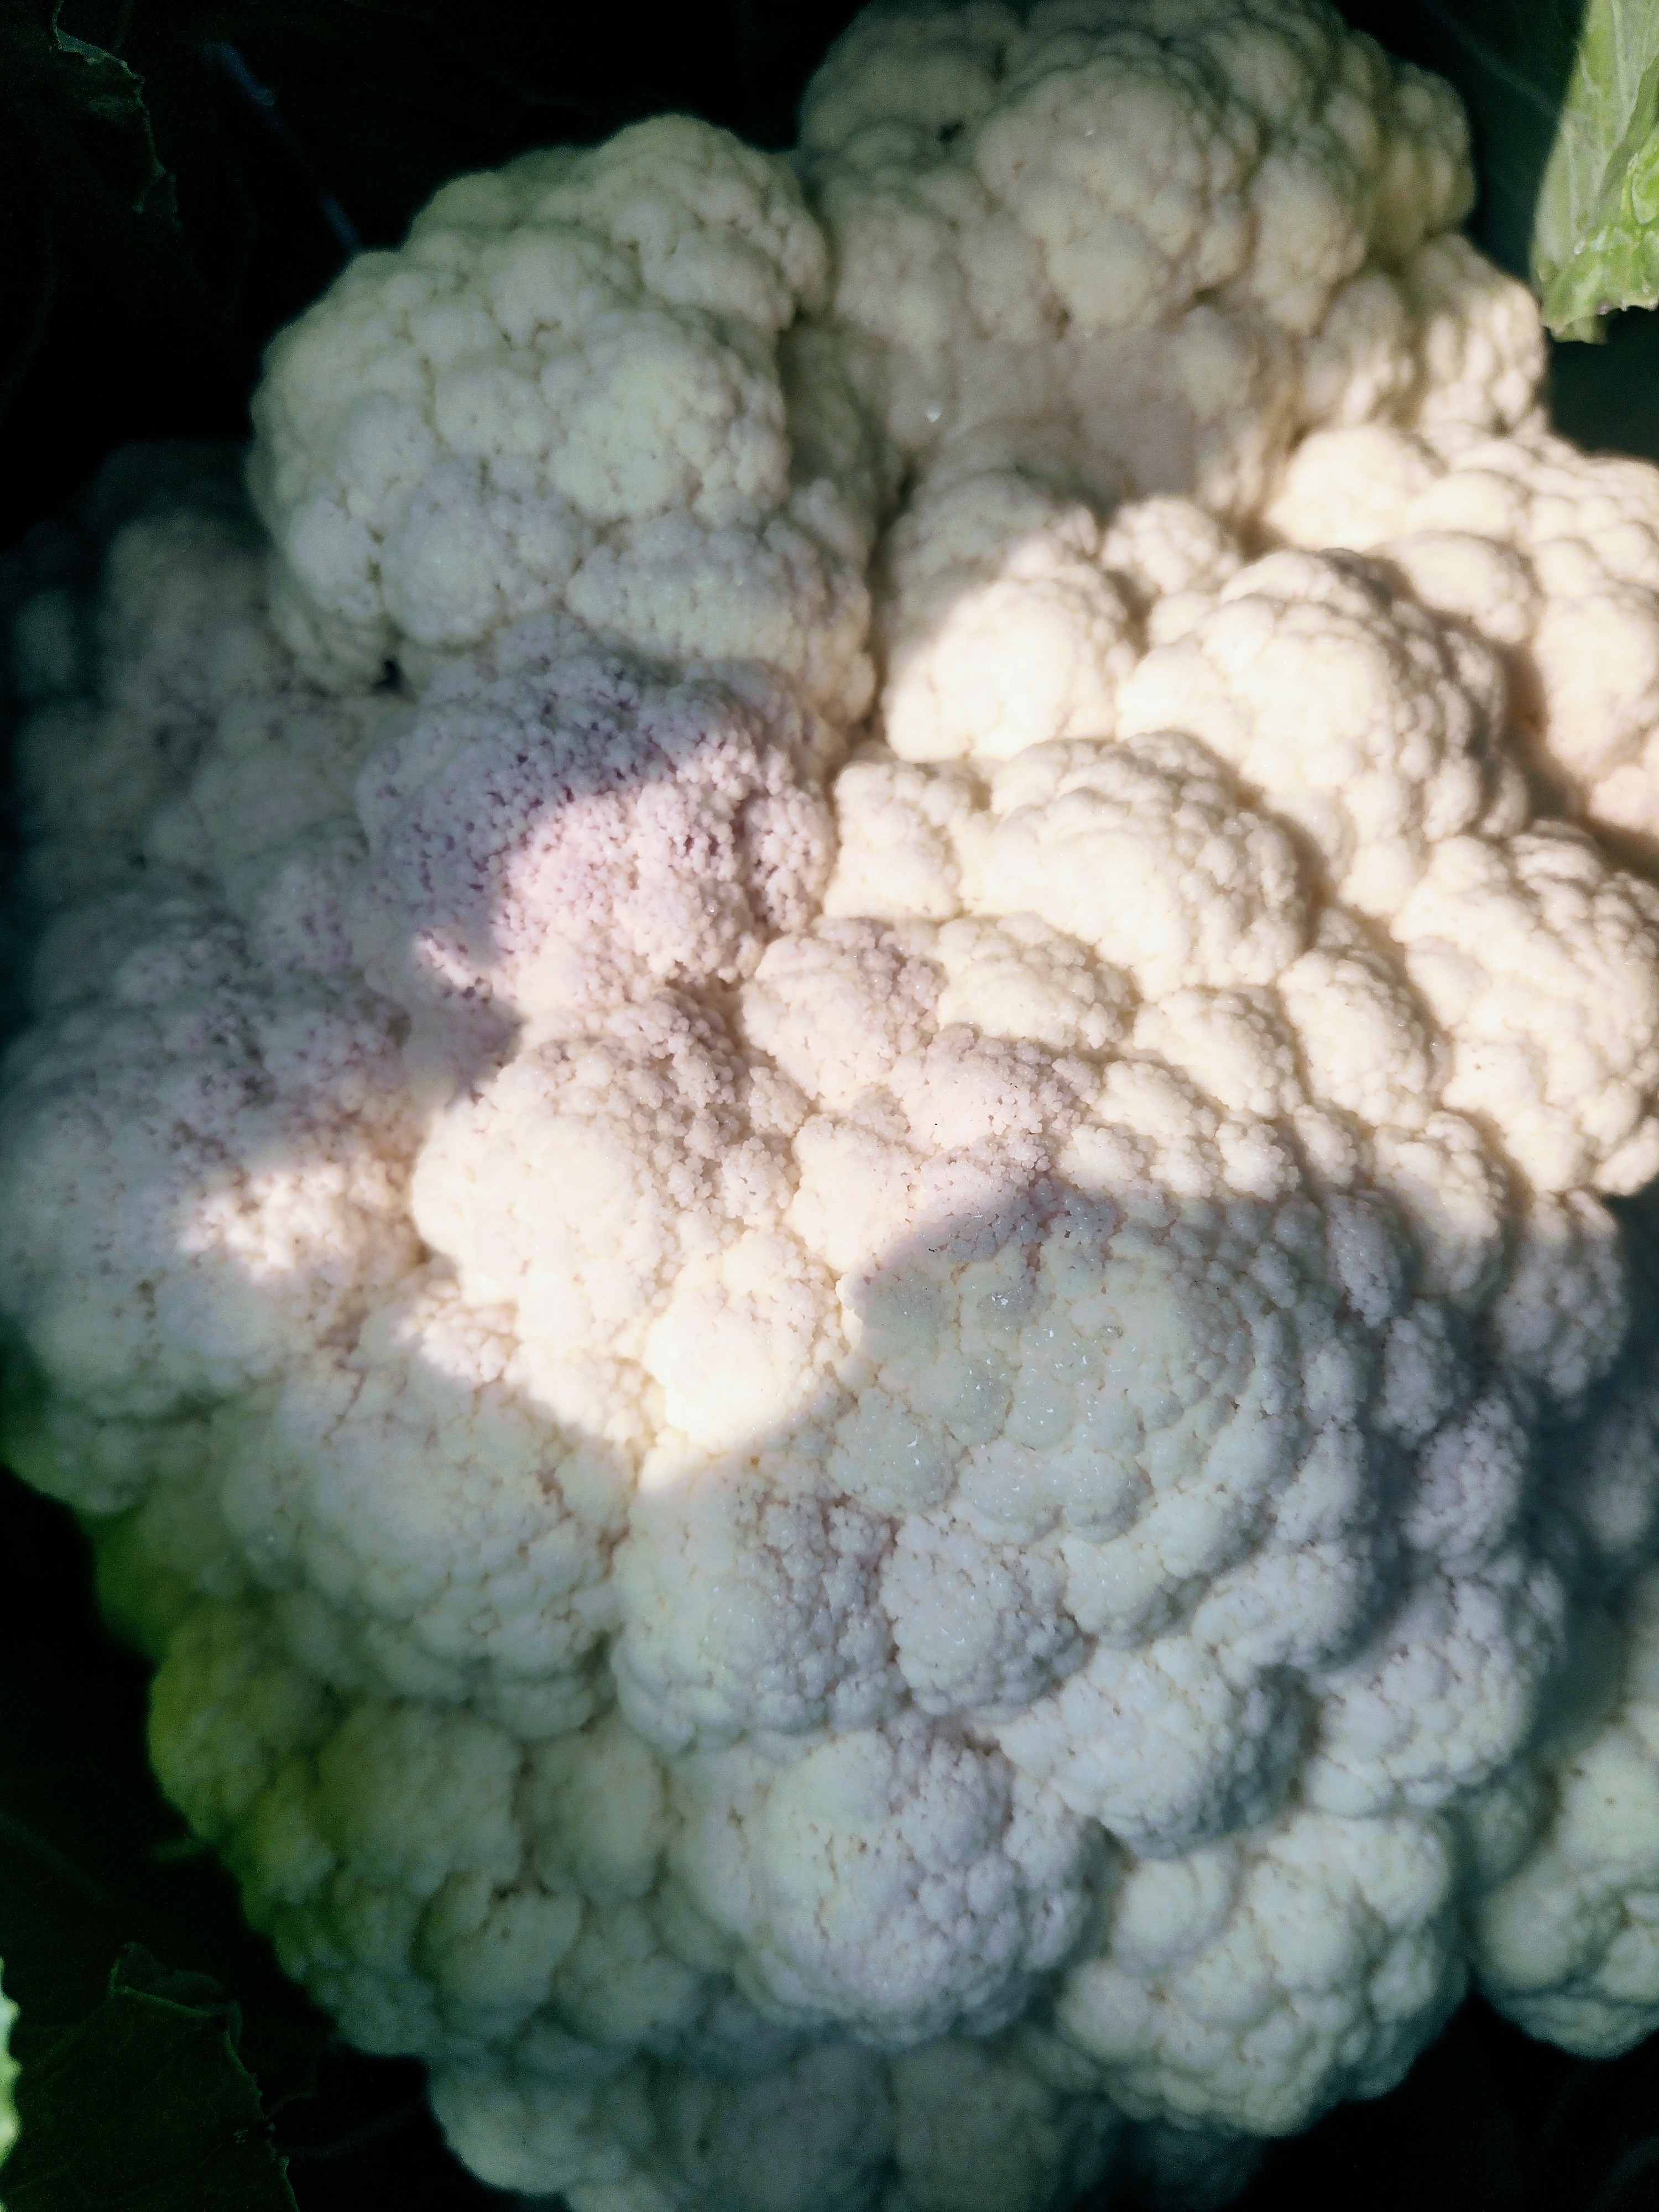
Label: No disease